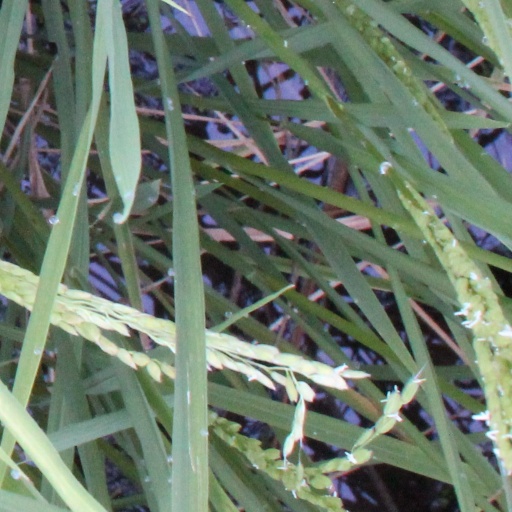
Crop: rice